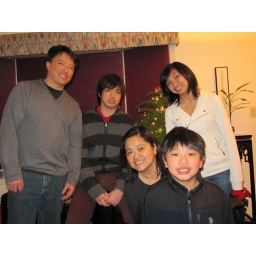
sister-in-law had a very cute live tree this year and i wanted it to be in the picture.